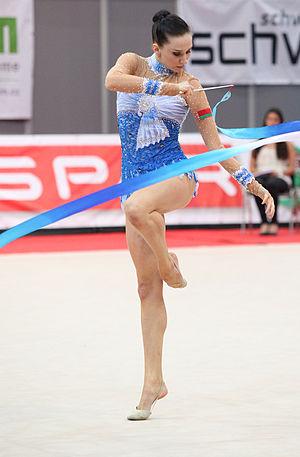
Un justaucorps, ou léotard, est un maillot moulant pour la danse ou la gymnastique permettant de s'assurer que les mouvements sont correctement réalisés, qui peut être de différentes couleurs et qui permet à la personne qui le porte d'effectuer des mouvements précis et gracieux. Ce vêtement a été inventé par le trapéziste Jules Léotard, au milieu du XIXᵉ siècle.
Liubou Charkashyna est une gymnaste rythmique biélorusse, née le 23 décembre 1987 à Brest en Biélorussie.